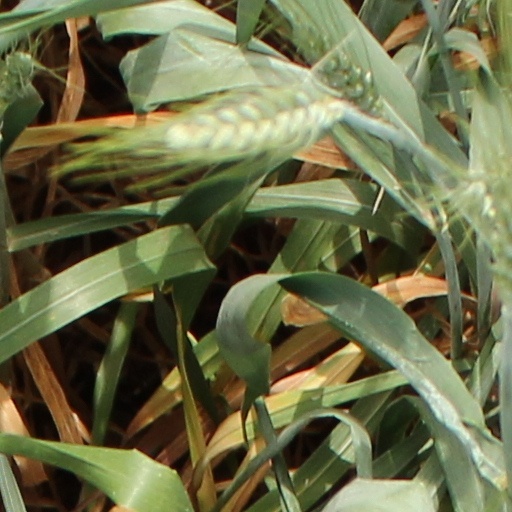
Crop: wheat